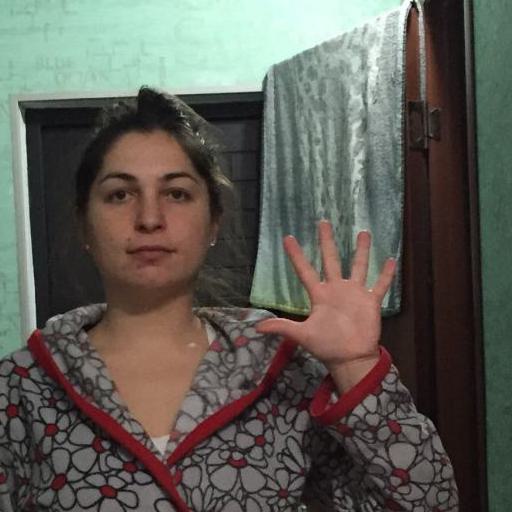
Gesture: palm